Plusaversary

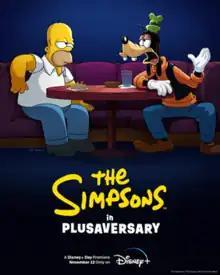
Promotional image featuring Homer Simpson and Goofy

The Simpsons in Plusaversary, or simply Plusaversary, is an American animated short film based on the television series "The Simpsons" produced by Gracie Films and 20th Television Animation, debuting on streaming service Disney+'s 2nd anniversary in 2021. It is the fifth short film in "The Simpsons" franchise, and the third promotional short produced for Disney+. The short was directed by David Silverman and released on November 12, 2021 – Disney+ Day. In the short film, there is a Disney+ party at Moe's Tavern and everyone is invited except Homer.